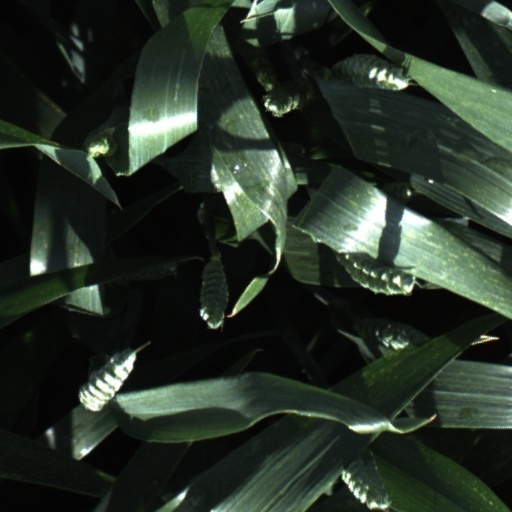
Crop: wheat